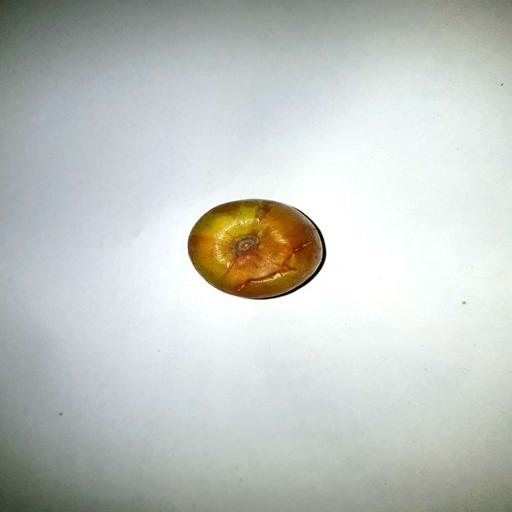
Label: bruised